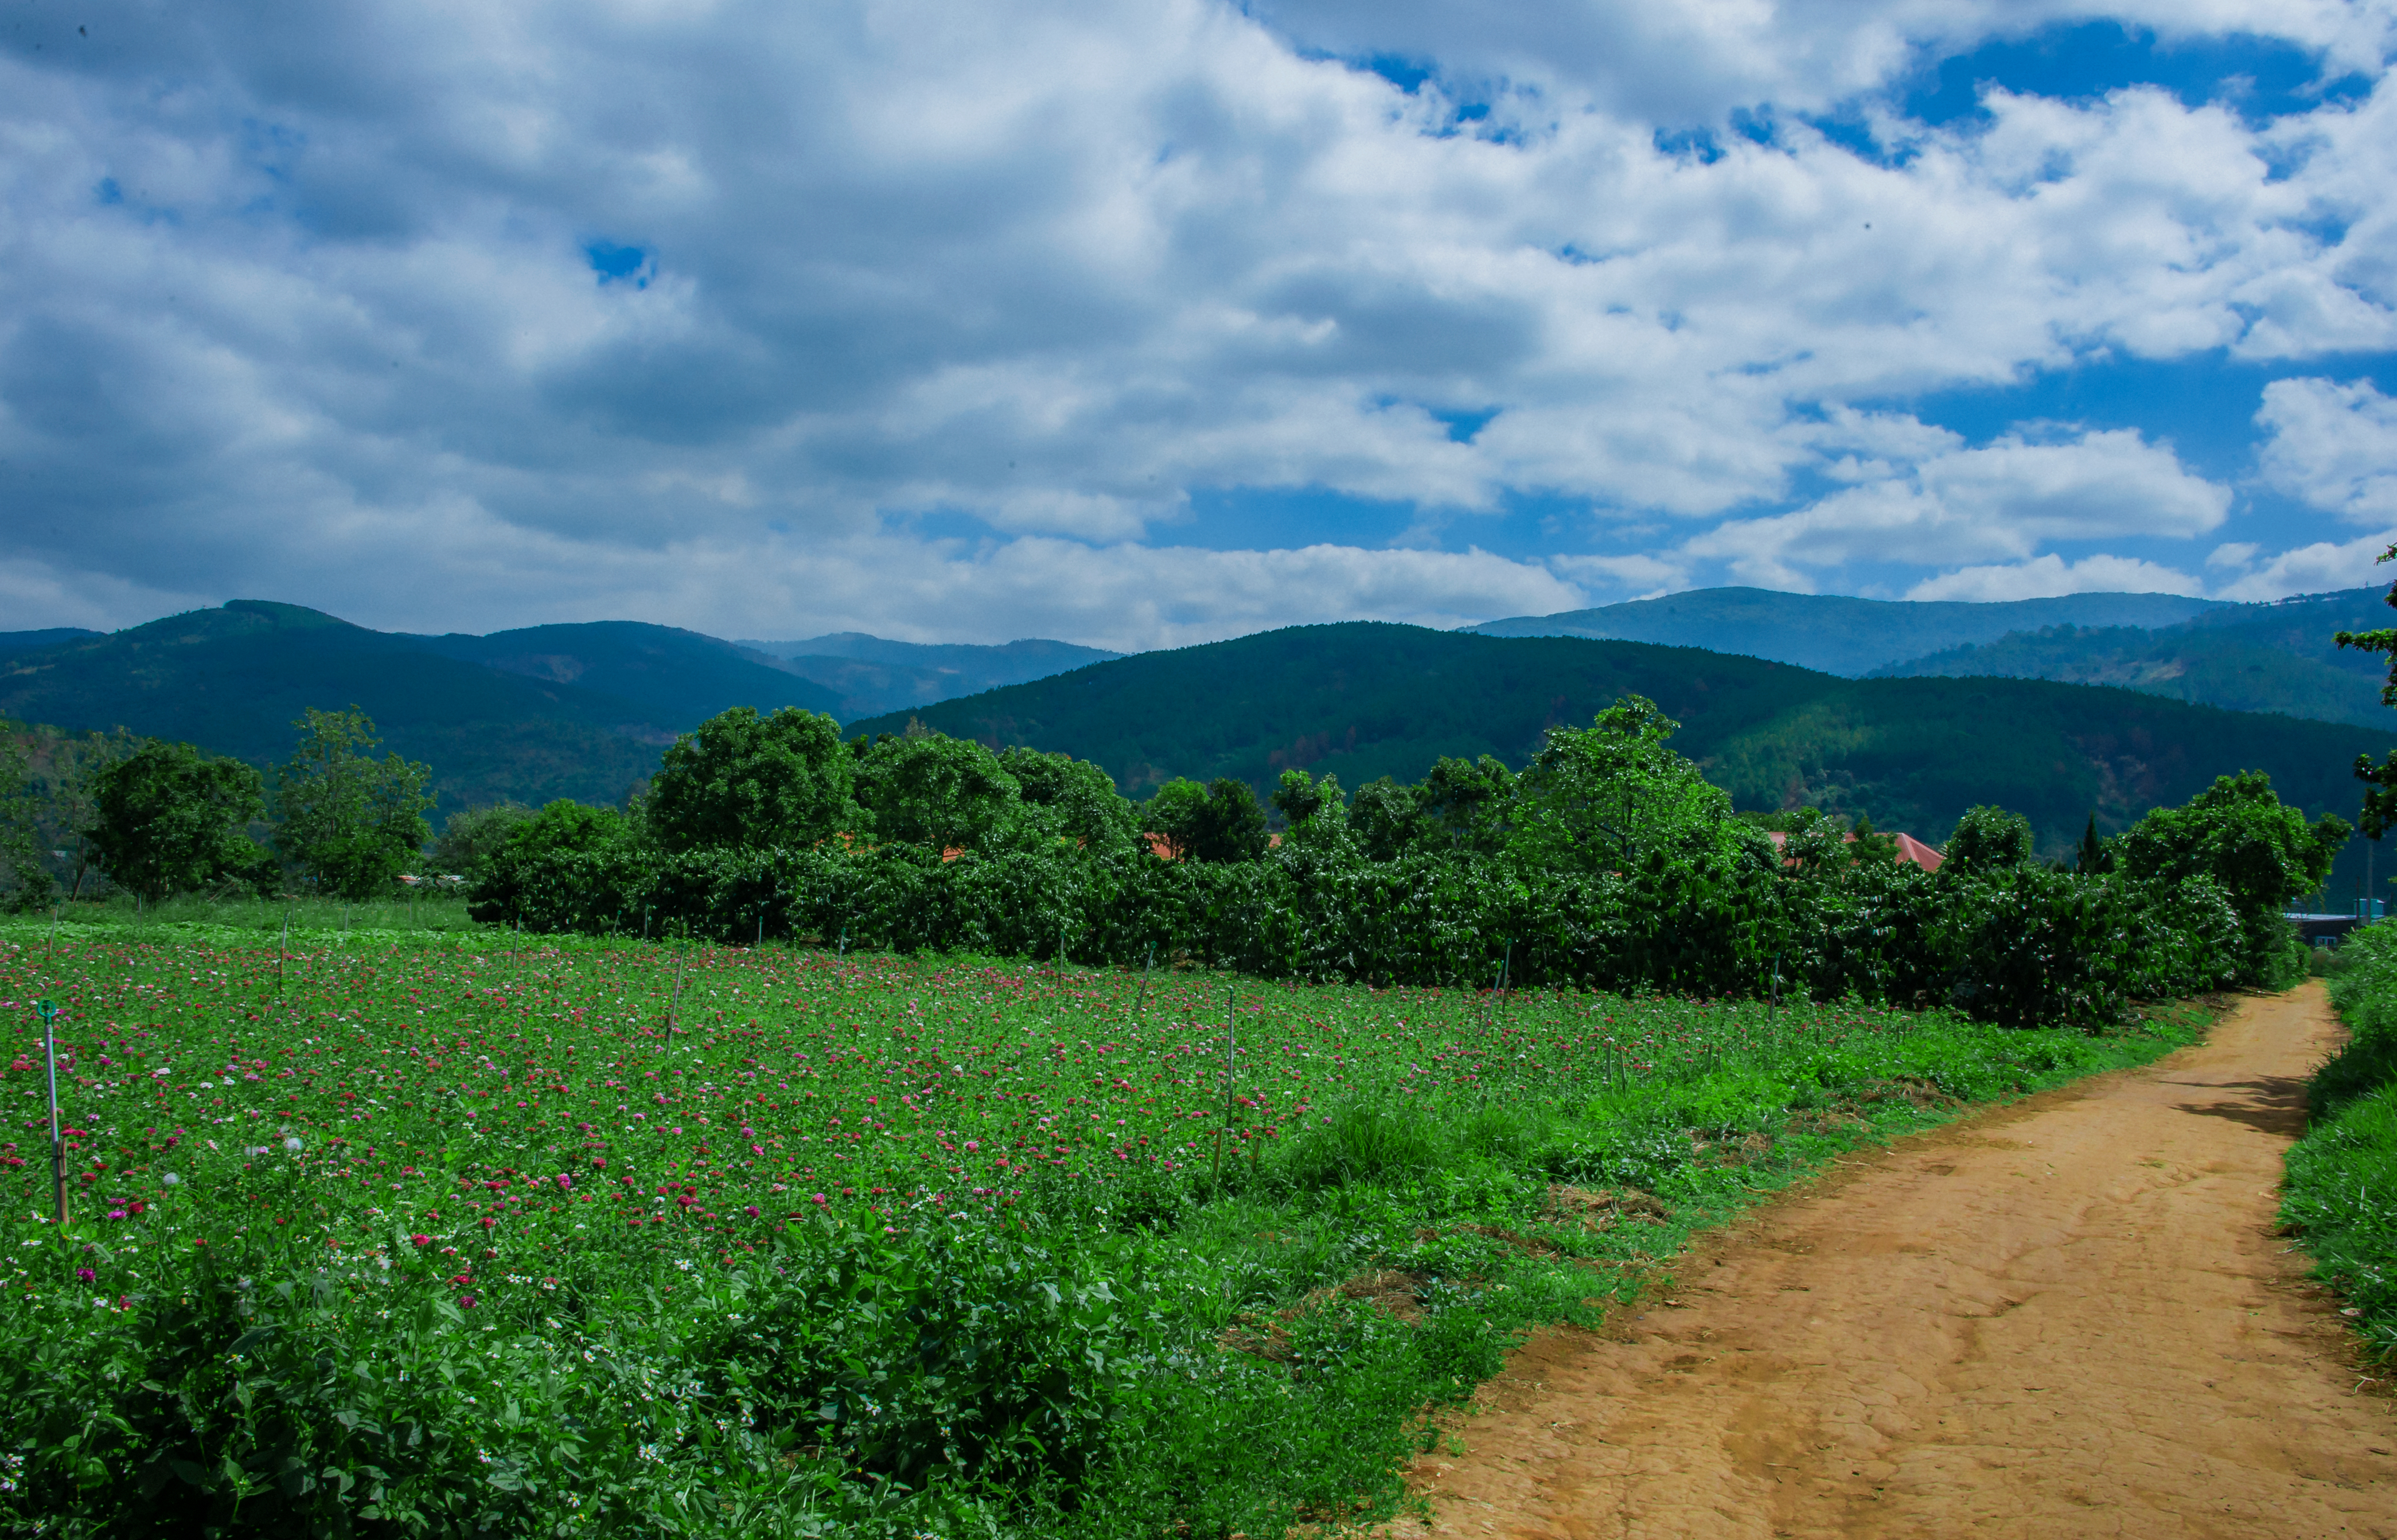
nature, flower, plant, tree, sky, green, cloud, vegetation, field, highland, mountainous landforms, hill, mount scenery, grassland, hill station, mountain, crop, agriculture, rural area, road, plain, farm, grass, landscape, plantation, meadow, meteorological phenomenon, prairie, mountain range, pasture, shrubland, plateau, wildflower, paddy field, jungle, plant community